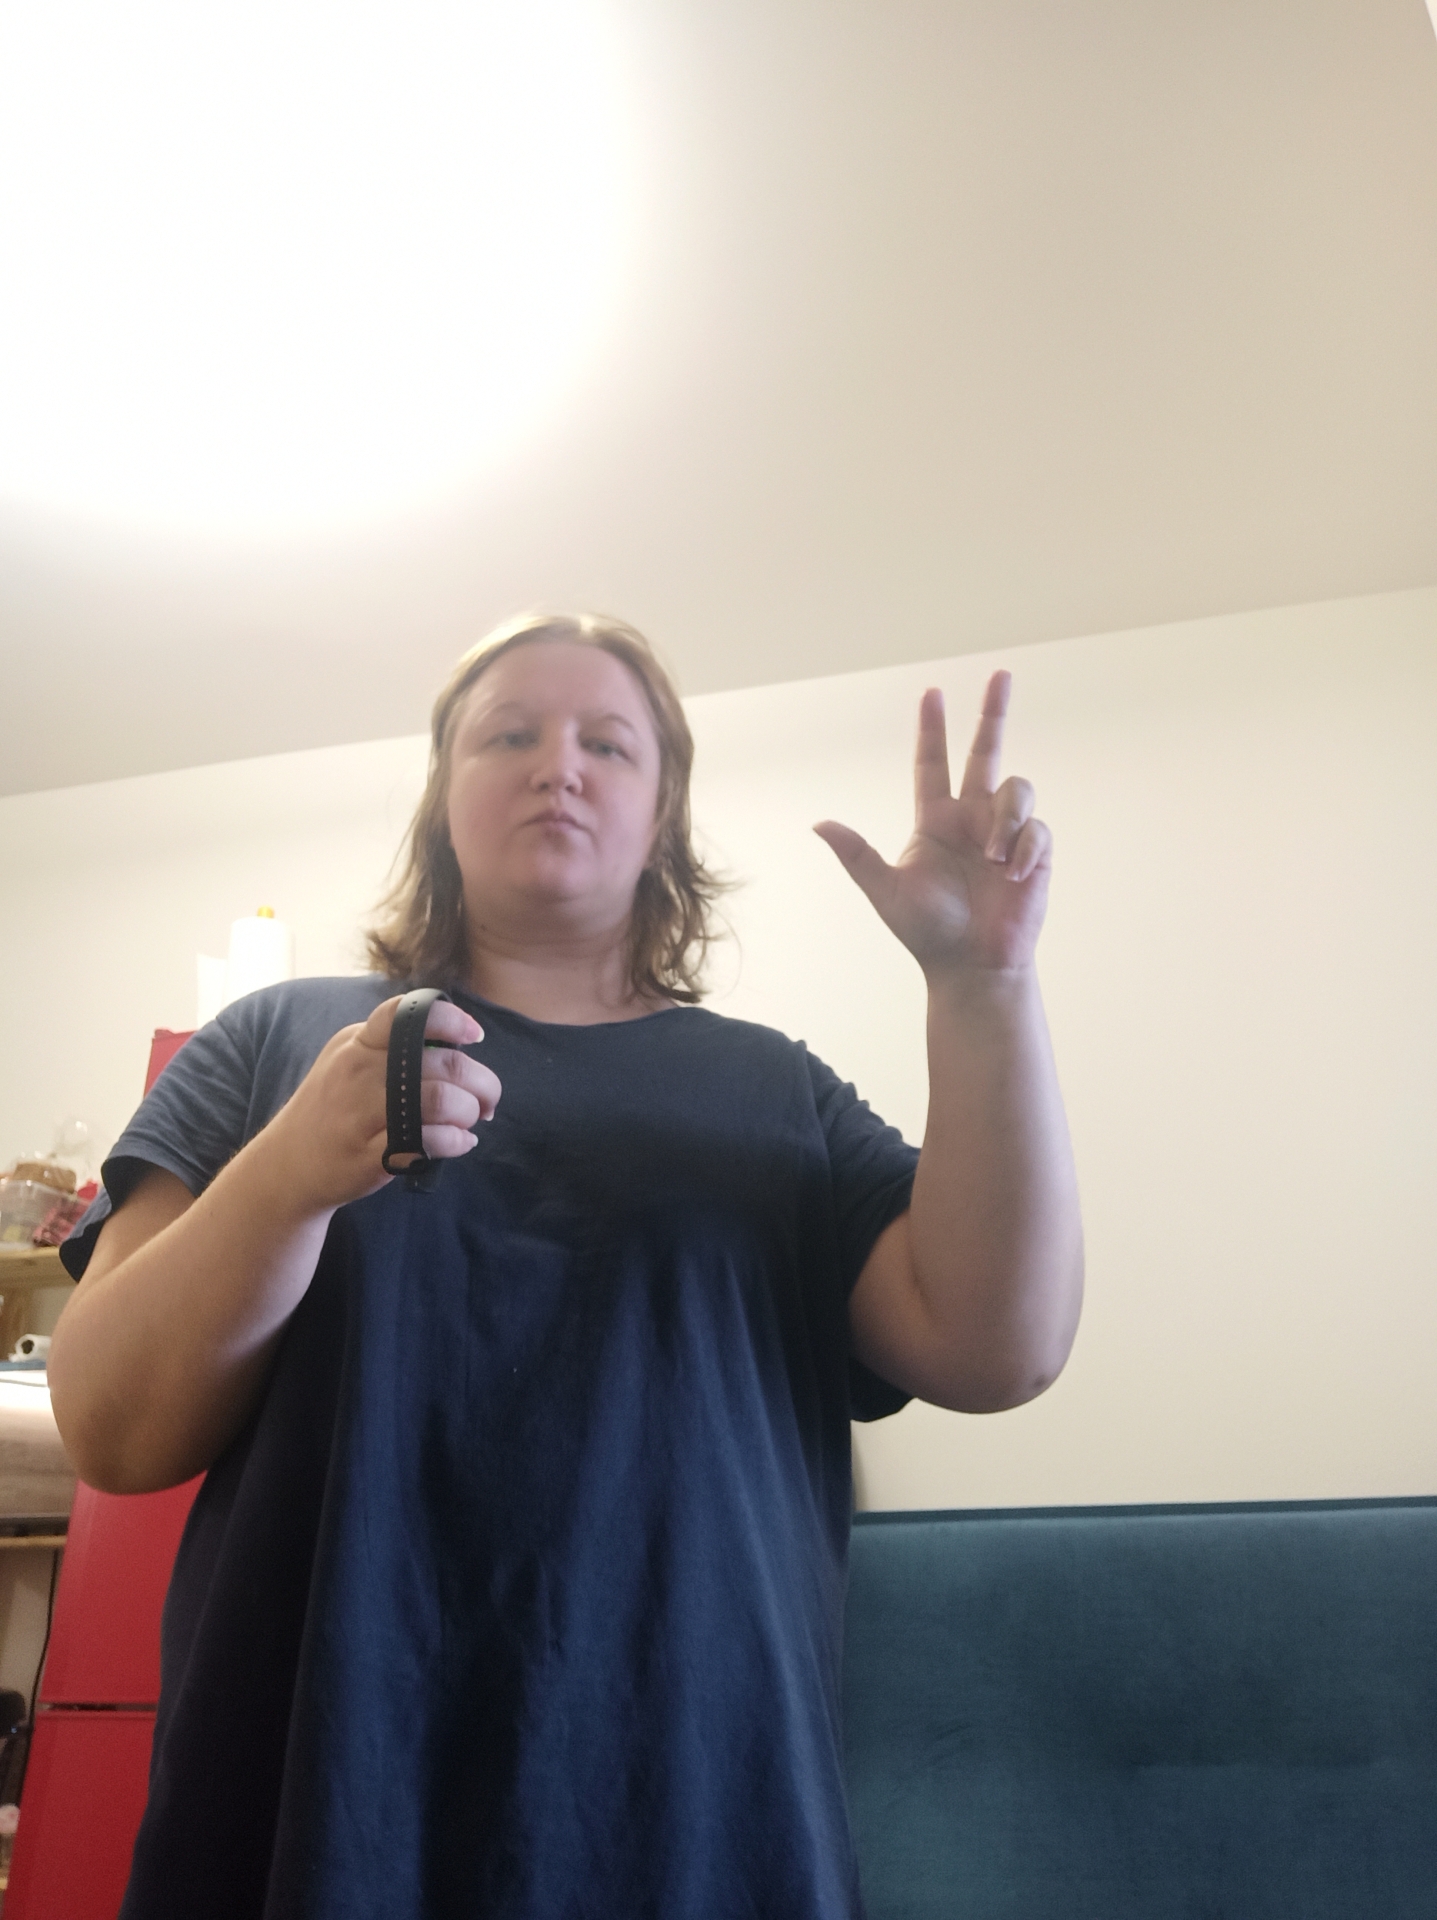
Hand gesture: three2